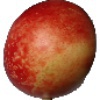
Label: nectarine